Nagoya Shrine

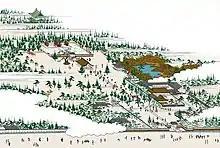
Depiction of the "Tennōsha", from the "Owari meisho zue", Edo period

It was established in the year 911 and is dedicated to the Shinto god Susanoo. Originally called "Tennōsha" (天王社), it was located south of Nagoya Castle next to the Nagoya Tōshō-gū (東照宮) and housed the guardian deity of the castle. It was moved to its present site in 1876, the past plot is now occupied by government buildings.